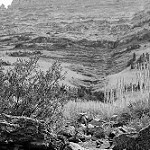
Label: B & W